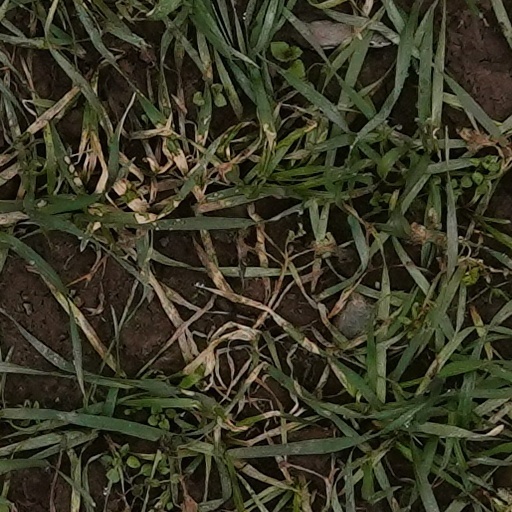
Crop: wheat